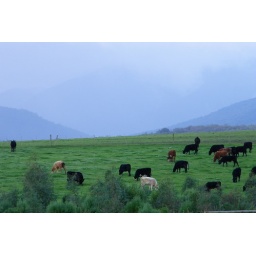
Healesville, Victoria. Light rain falling over the mountains and the cattle grazing.